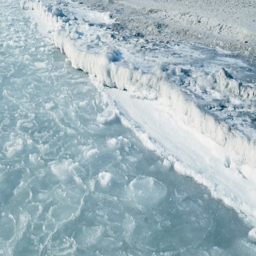
frozen sea near the shore in cold winter .